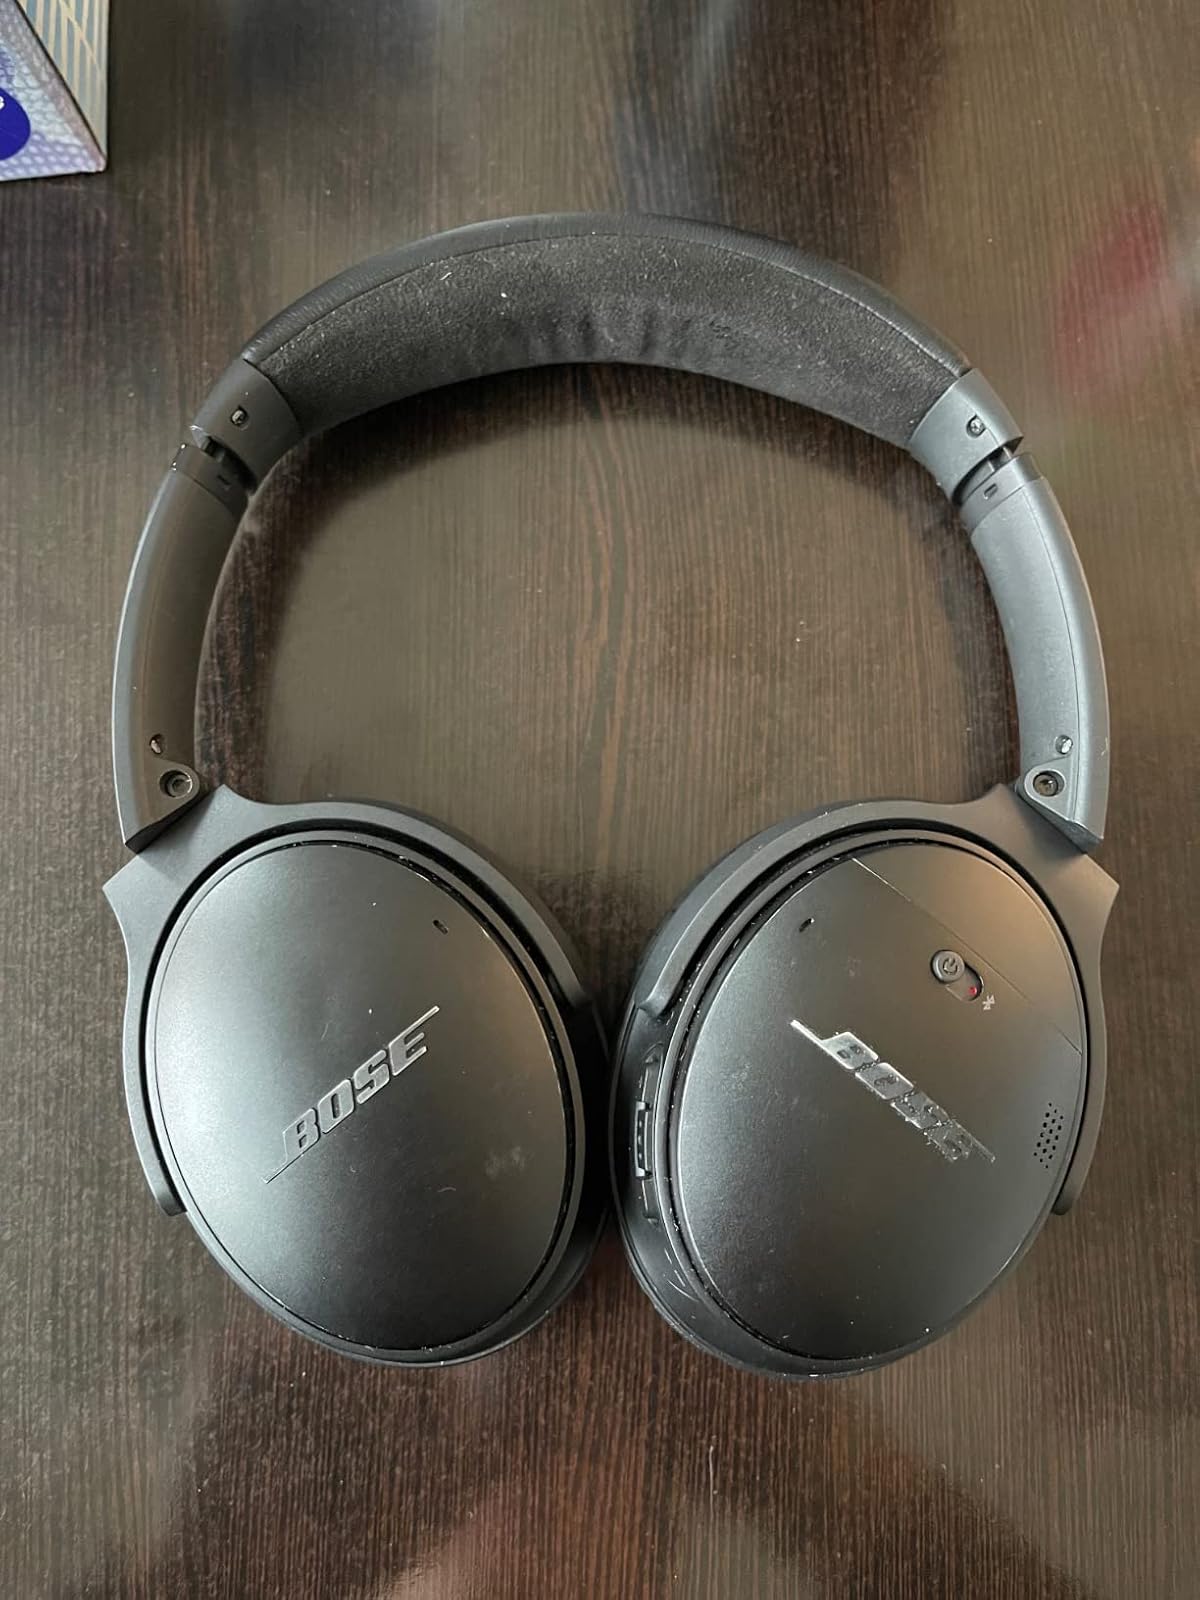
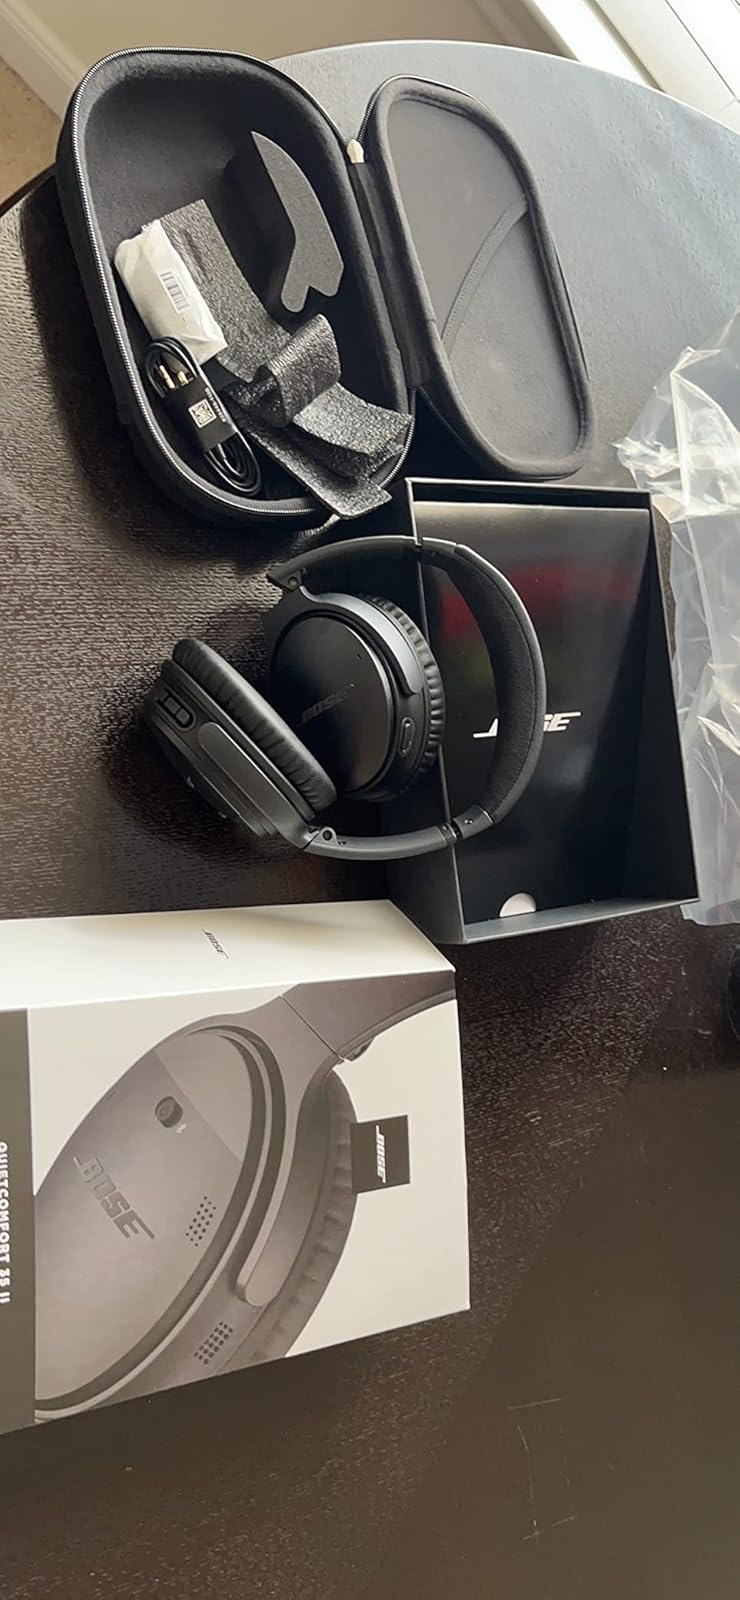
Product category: headphones
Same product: yes